Peak Wildlife Park

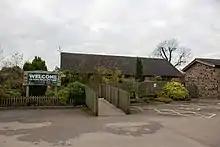
The entrance to the park in 2017

Peak Wildlife Park is a zoo in central England. The nearest towns are Leek, Ashbourne and Stoke-on-Trent.